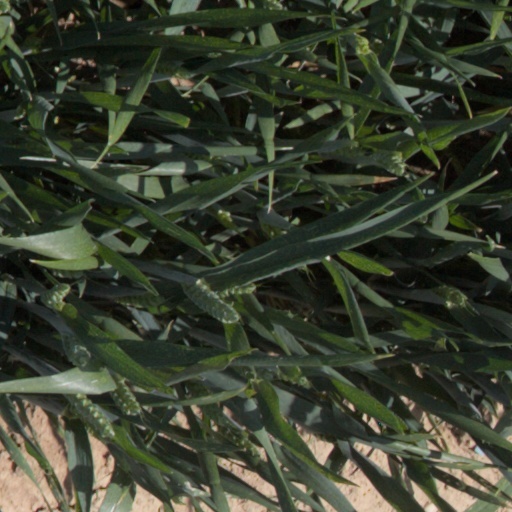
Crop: wheat